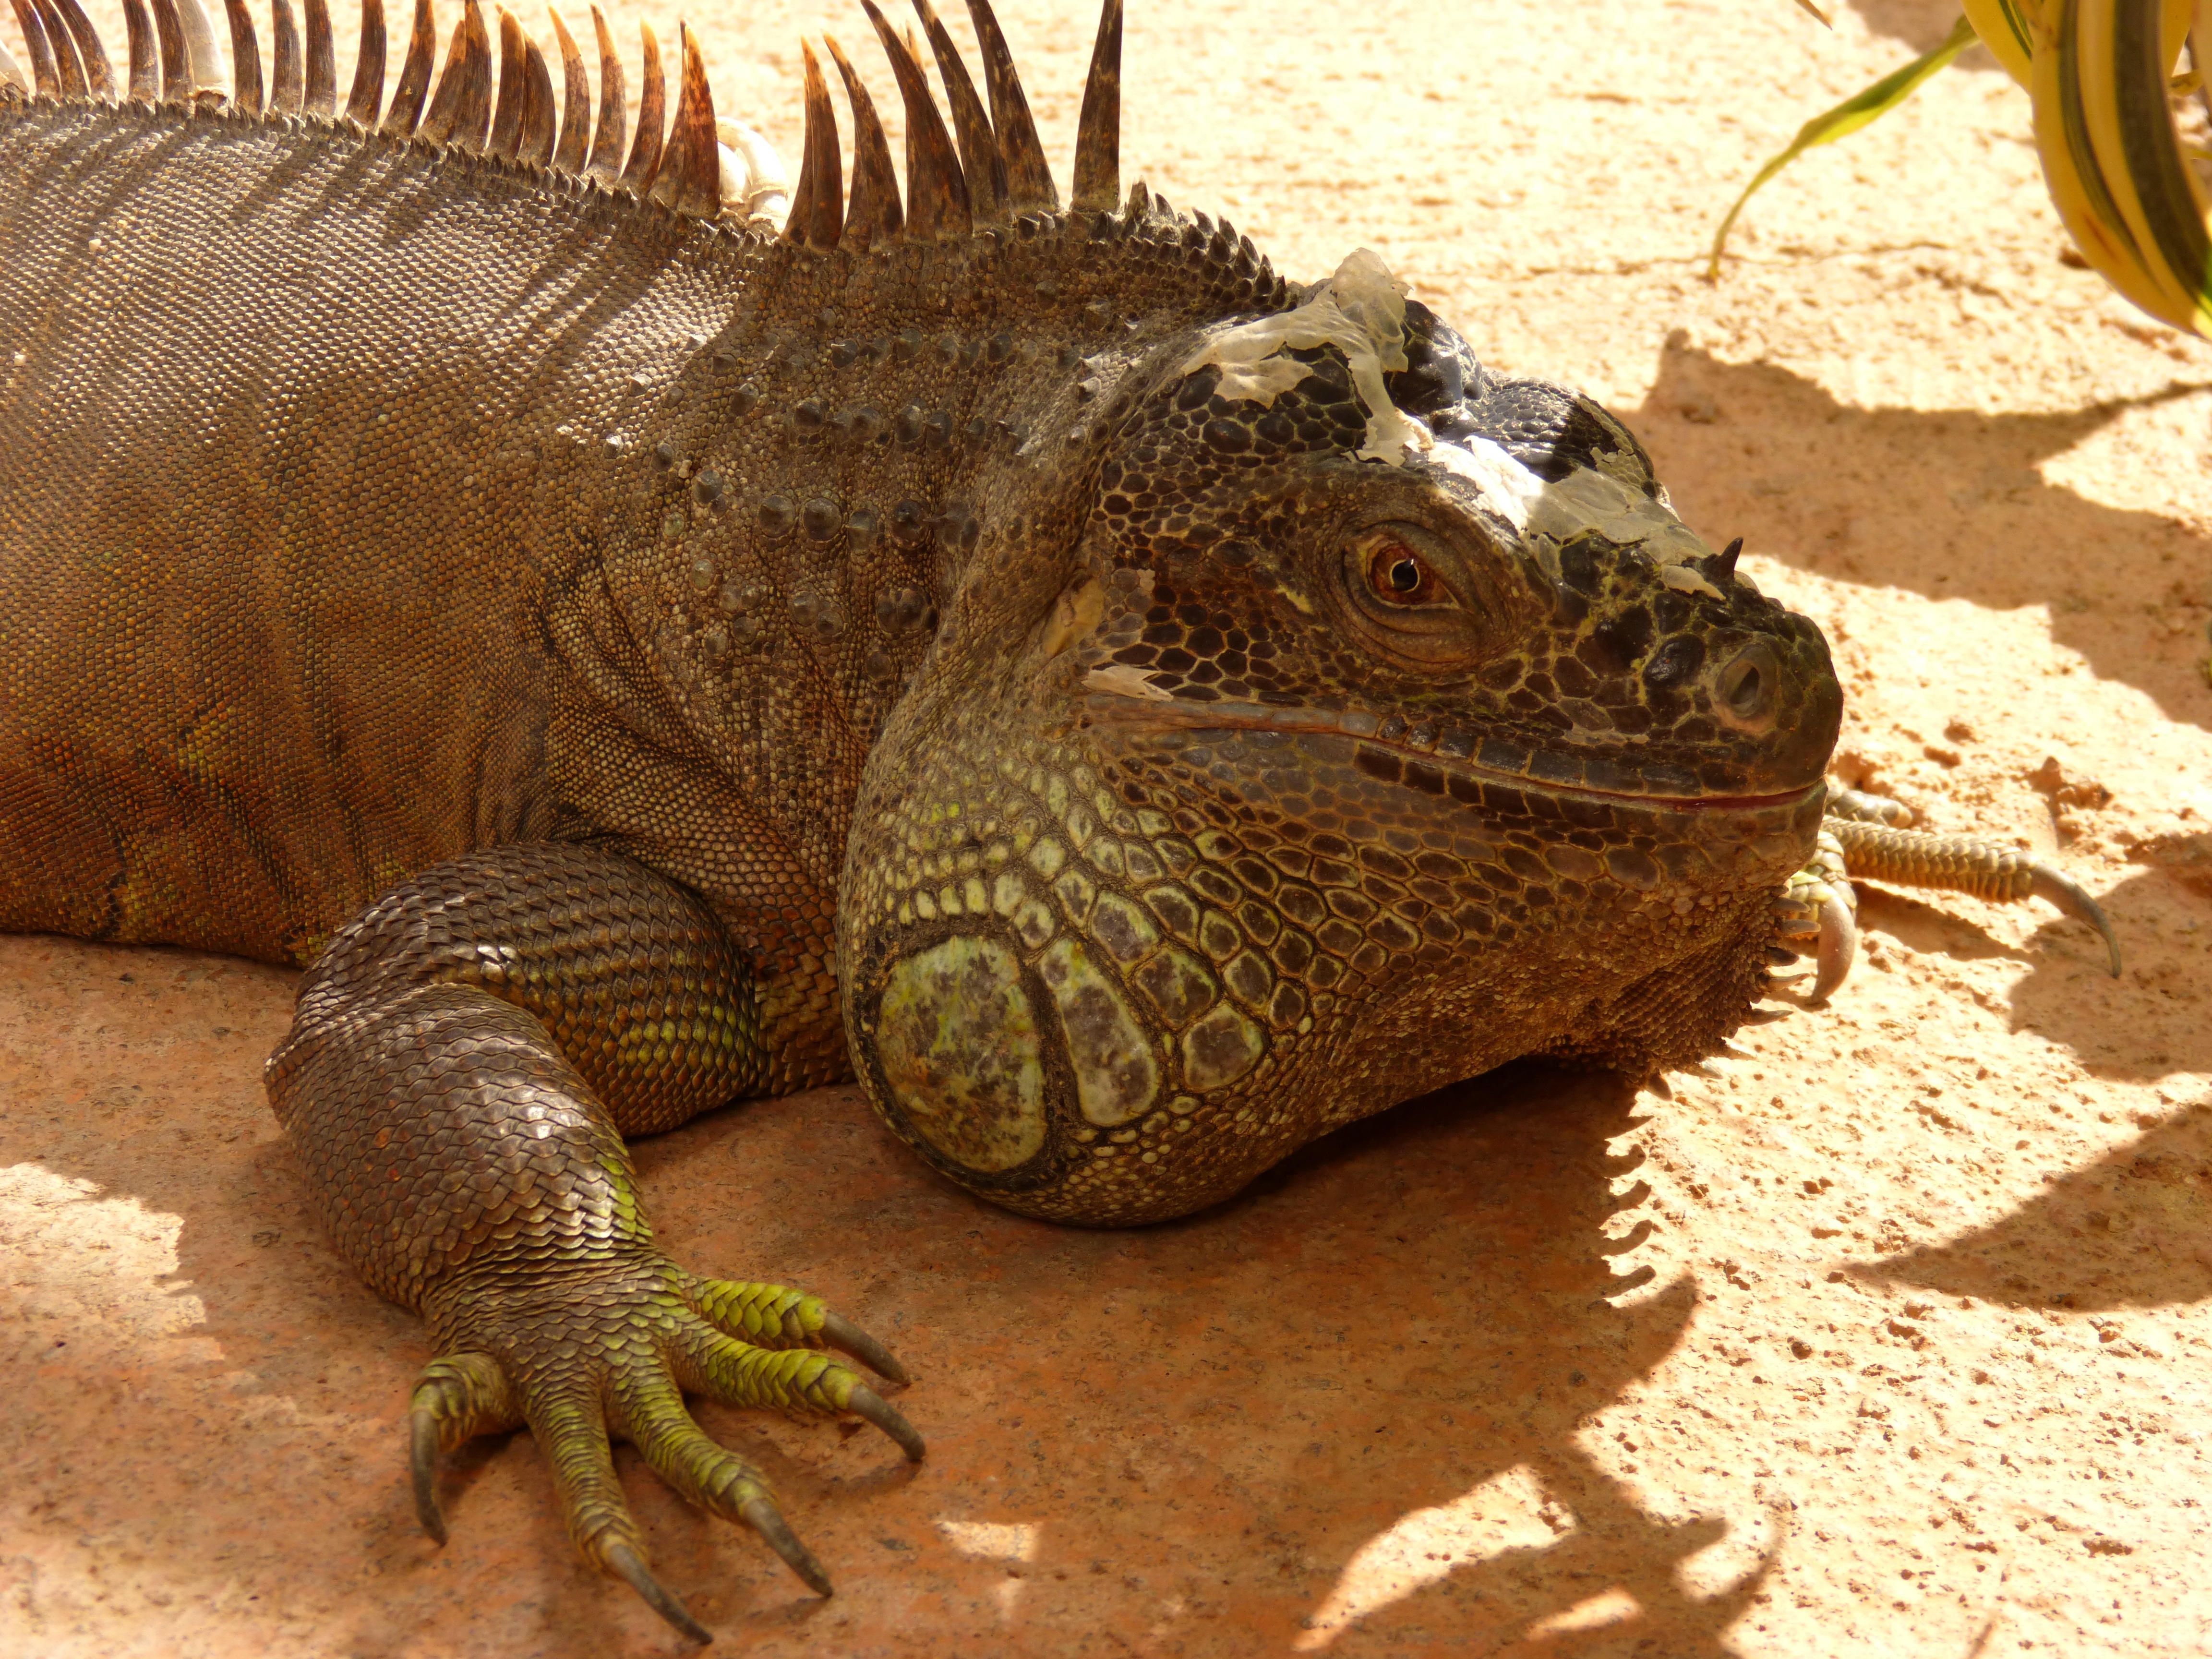
wildlife, reptile, iguana, fauna, lizard, vertebrate, scaled reptile, nile crocodile